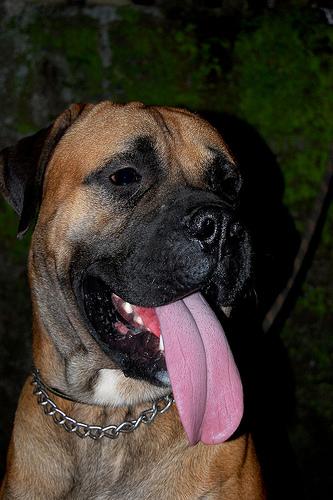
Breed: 231-n000077-bull_mastiff